Gazeta Wyborcza

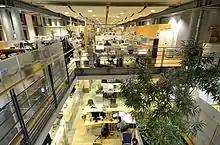
editorial office in Warsaw

For the first time, content from supplements to was made available by Agora on the Internet in 1994. The first archived pages of the magazine's information website come from December 1996 (located in the gazeta.pl domain), and from May 2001 (located in the Wyborcza.pl domain). As early as 2001, the website functioning in the gazeta.pl domain, initially being the Internet version "of Wyborcza" , was transformed into a separate informational Internet portal .